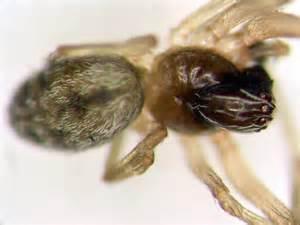
spider